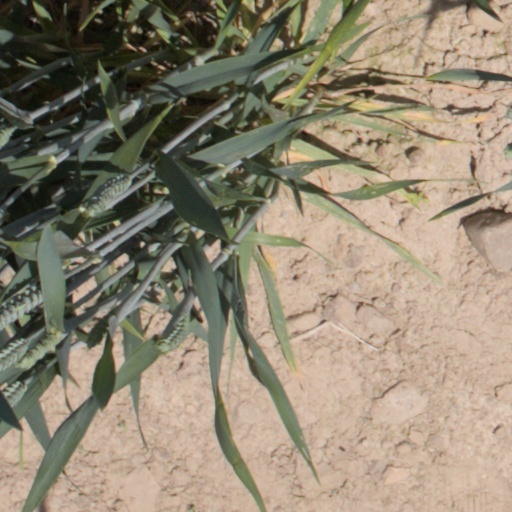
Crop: wheat